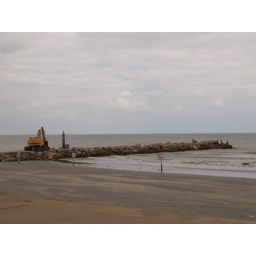
Galveston Texas Old Historic town near the gulf of Mexico Back hoe repairing the the rock wall 2009 Island Strand Beach